Julian Schiller

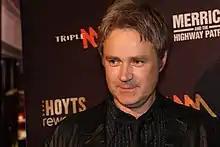
Jules Schiller

He previously worked at Nova 91.9, Triple M, Fox Sports, and The Project.